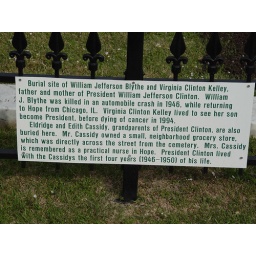
This sign is affixed to the fence that surrounds the Clinton Family Plot at the Rose Hill Cemetery in Hope, Arkansas.